Peter Glossop

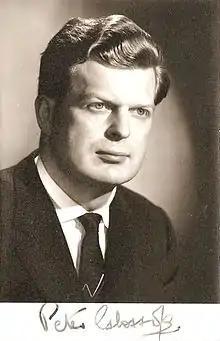

Peter Glossop (6 July 1928 – 7 September 2008) was an English baritone who was the only Englishman to have sung Verdi's great tragic baritone roles at La Scala, Milan. He rose from humble beginnings in Yorkshire to become a leading performer in London and in the major opera houses of Europe and America.